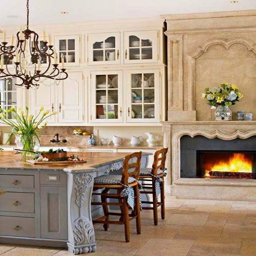
open concept with a fireplace